FC Spartak Moscow

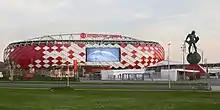
Otkritie Arena

On August 22, 2022, PJSC Lukoil Oil Company announced the acquisition of Spartak Moscow and Otkritie Arena. This occurred after numerous changes at the club, such as the appointment of Spanish specialist Guillermo Abascal as manager, his assistants Carlos Maria Valle Moreno and Vladimir Slišković, physical training coaches Fernando Perez Lopez and Alexander Zaichenko, and goalkeeper coach Vasily Kuznetsov. At 33 years of age, Abascal became the youngest manager in the club's history. It was also reported that Leonid Fedun has resigned as President of the club and member of the board of directors. Under his leadership of more than 18 years, he left behind a mixed legacy. The club had won only a single Russian league, cup and supercup. Second place in the league was achieved six times, and four times the club head reached the group stage of the Champions League. A stadium solely for the use of the club was built for the first time. On September 26, 2022 Alexander Matytsyn, first vice president of Lukoil, became chairman of the board of directors of FC Spartak. Lukoil's top managers Pavel Zhdanov, Ivan Maslyaev, and Yevgeny Khavkin joined the board of directors, as did Spartak's general director Yevgeny Melezhikov (left the club in the summer of 2023), academy president Sergei Rodionov, as well as independent directors Oleg Malyshev and Yusuf Alekperov. Englishman Paul Ashworth was appointed sporting director.